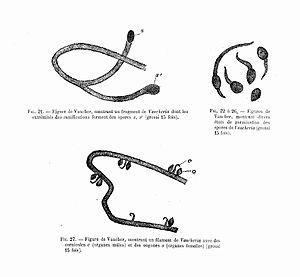
Vaucheria - filaments &amp
Vaucheria est l'un des deux genres d'algues filamenteuses vertes-jaunes de la famille des Vaucheriaceae au sein de la classe des Xanthophyceae, vivant en eaux douces à saumâtre.
Vaucheria litorea est une espèce d’algues vert-jaunes filamenteuses des eaux saumâtres, présentes en Europe et en Amérique du Nord.